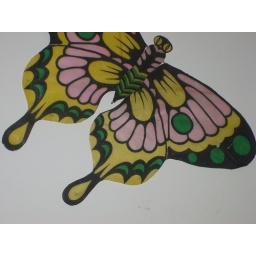
On the wall @ my house in Brunswick